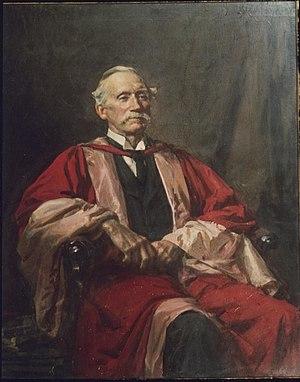
Le Prix Archibald est considéré comme le plus important prix du portrait en Australie. Il a été décerné la première fois en 1921, après un legs de JF Archibald, le rédacteur en chef et copropriétaire du magazine The Bulletin qui est décédé en 1919. Il est géré par les administrateurs de la Galerie d'Art de Nouvelle-Galles du Sud et attribué au « meilleur portrait, de préférence d'un éminent homme ou femme dans les domaines de l'art, des lettres, des sciences ou de la politique, peint par un artiste résident en Australasie au cours des 12 mois précédant la date fixée par les administrateurs pour l'envoi des œuvres. » Le Prix est décerné chaque année et en 2008, son montant est de 50 000 AUD.